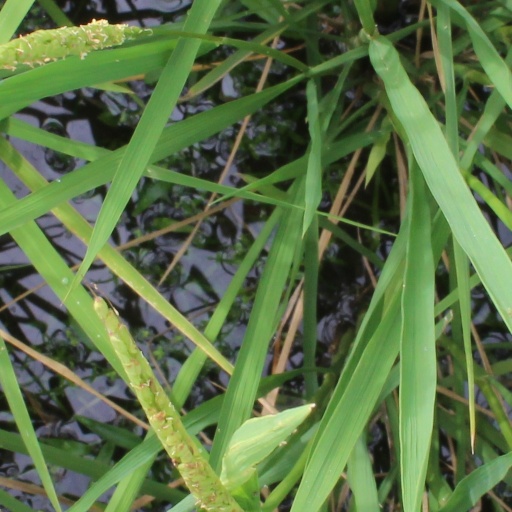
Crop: rice